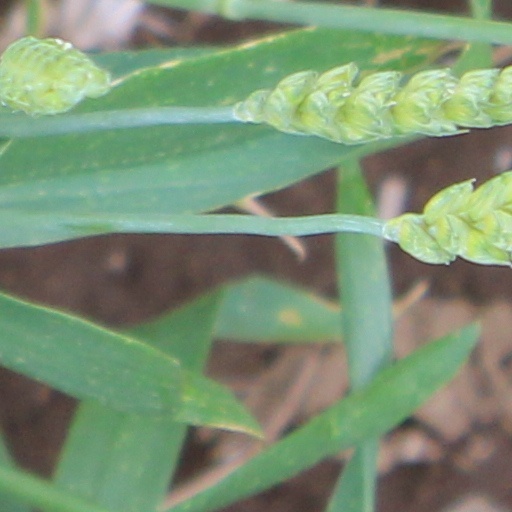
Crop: wheat